HMCS Stormont (K327)

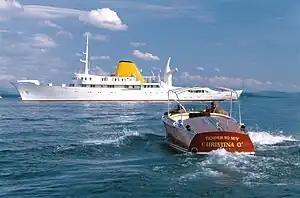
"Christina O" and her tender

After Aristotle Onassis' death in 1975, his daughter Christina inherited the vessel, and donated it to the Greek government in 1978 to serve as a presidential yacht. As such, she was rechristened "Argo" and was, over time, allowed to decay and deteriorate. In 1998, she was purchased by another Greek shipowner, John Paul Papanicolaou, who restored her and renamed her into "Christina O". As of August 2024, she was still in operation.